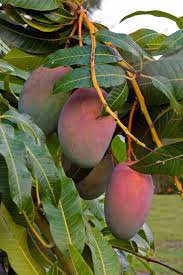
Label: Mango